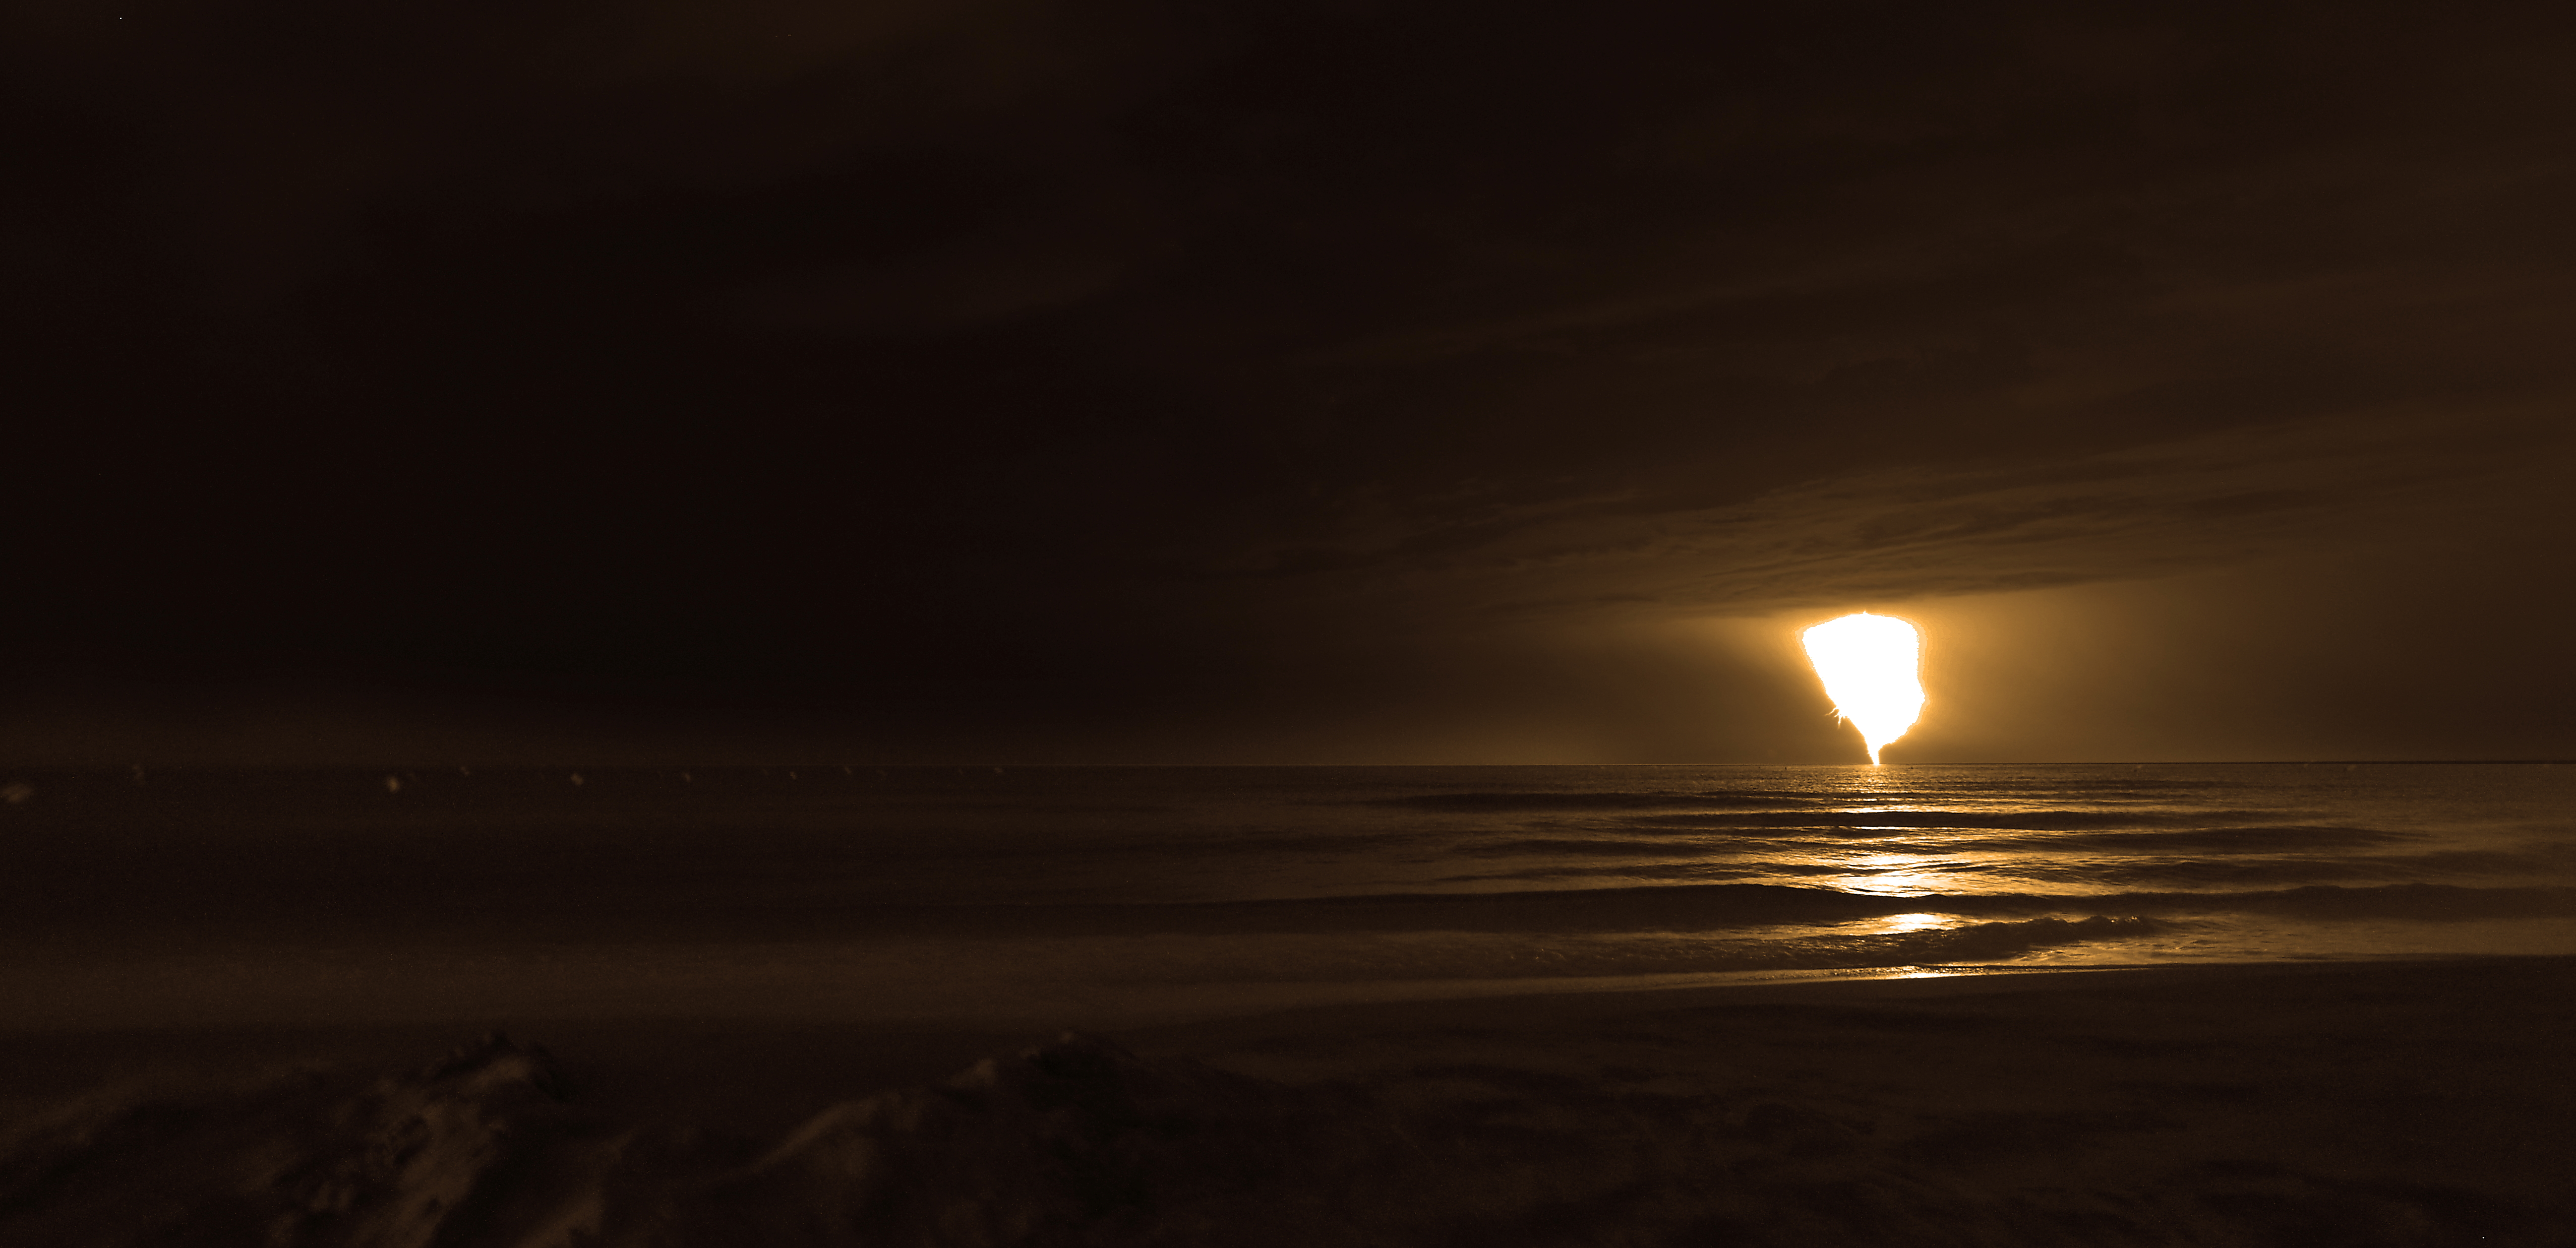
sea, horizon, light, sunrise, sunset, night, sunlight, morning, dawn, atmosphere, dusk, evening, reflection, darkness, moon, full moon, moonlight, astronomical object, atmospheric phenomenon